Varieties of Modern Greek

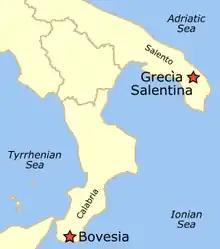
Location map of the Griko-speaking areas in Salento and Calabria

Griko or Italiot Greek refers to the Greek varieties spoken in some areas of southern Italy, a historical remnant of the ancient colonisation of Magna Graecia. There are two small Griko-speaking communities known as the Griko people who live in the Italian regions of Calabria, the southern tip of the Italian peninsula, and in Apulia, its south-easternmost corner. These varieties too are believed to have developed on the basis of an originally Doric ancient dialect, and have preserved some elements of it, though to a lesser extent than Tsakonian. They subsequently adopted influences from ancient Koiné, but became isolated from the rest of the Greek-speaking world after the decline of Byzantine rule in Italy during the Middle Ages. Among their linguistic peculiarities, besides influences from Italian, is the preservation of the infinitive, which was lost in the modern Greek of the Balkans.